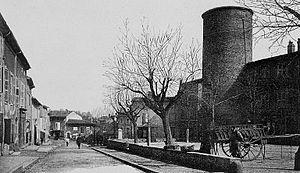
Dictionnaire illustré des communes du département du Rhône. Tome 1 / par MM. E. de Rolland et D. Clouzet.
Grigny est une commune française de la métropole de Lyon, en région Auvergne-Rhône-Alpes. Les habitants de Grigny, appelés Grignerots ou Grignerotes, représentent 9 662 personnes au 1ᵉʳ janvier 2014, sur un territoire de 575 hectares constitué de 42 % d'espaces verts.